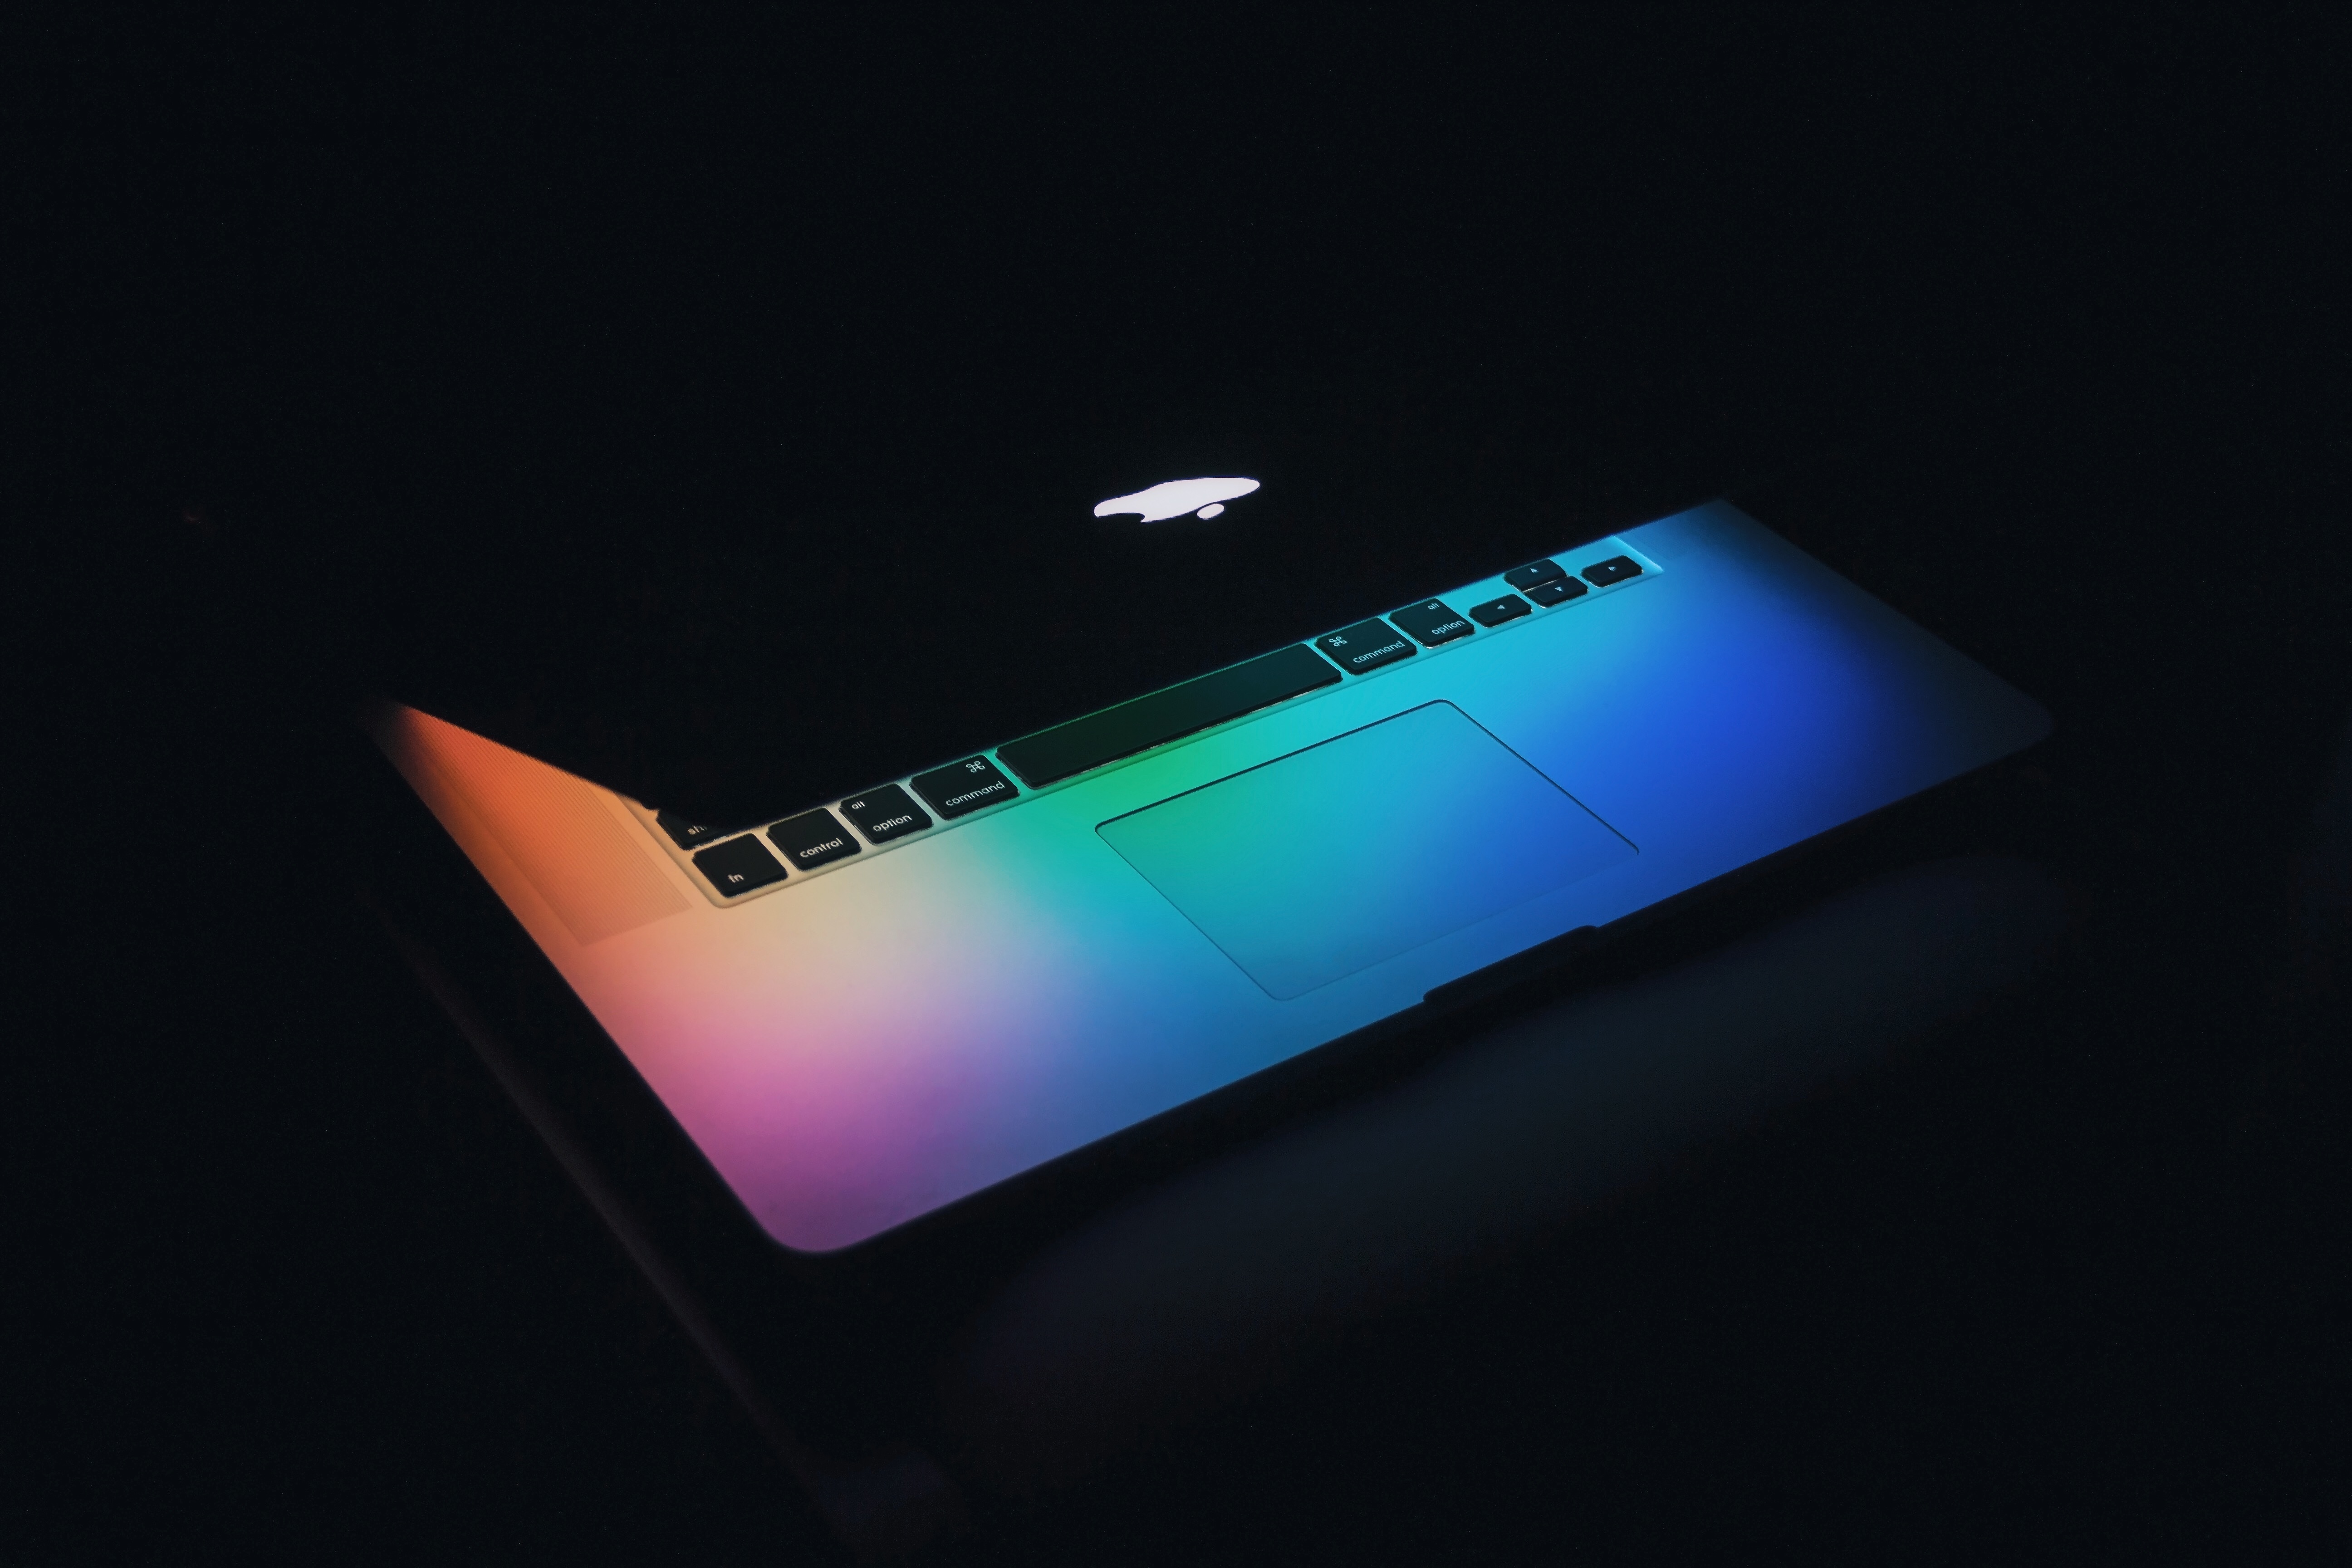
laptop, mac, apple, light, technology, black, laser, brand, screenshot, computer wallpaper, display device